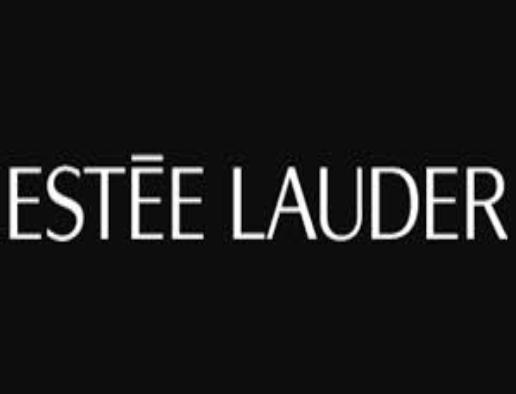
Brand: Estee Lauder
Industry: Necessities